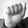
ASL letter: A